Rivadavia-class battleship

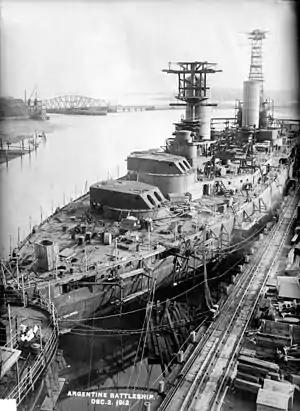
"Rivadavia" under construction, 2 December 1912.

Proposals from shipbuilders for two dreadnoughts (along with a possible third, to match Brazil should a third ship be ordered) and twelve destroyers were solicited in 1908 by open tender. In order to ensure that the designs reflected the most modern practices, the requirements were intentionally vague.